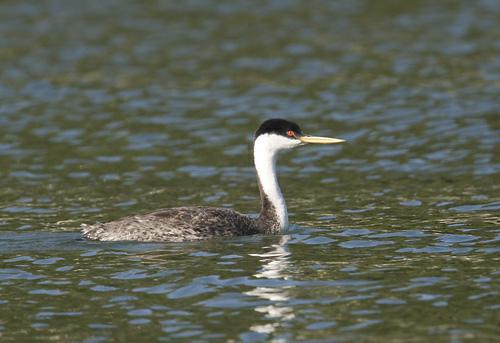
A photo of a western grebe